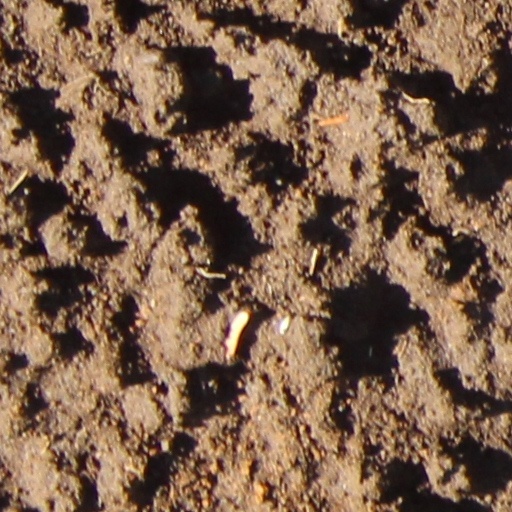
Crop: wheat